Andy DiGelsomina

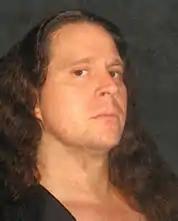
DiGelsomina in 2012

Andy DiGelsomina is an American composer, lead guitarist, songwriter, orchestrator, arranger, blogger, and producer.